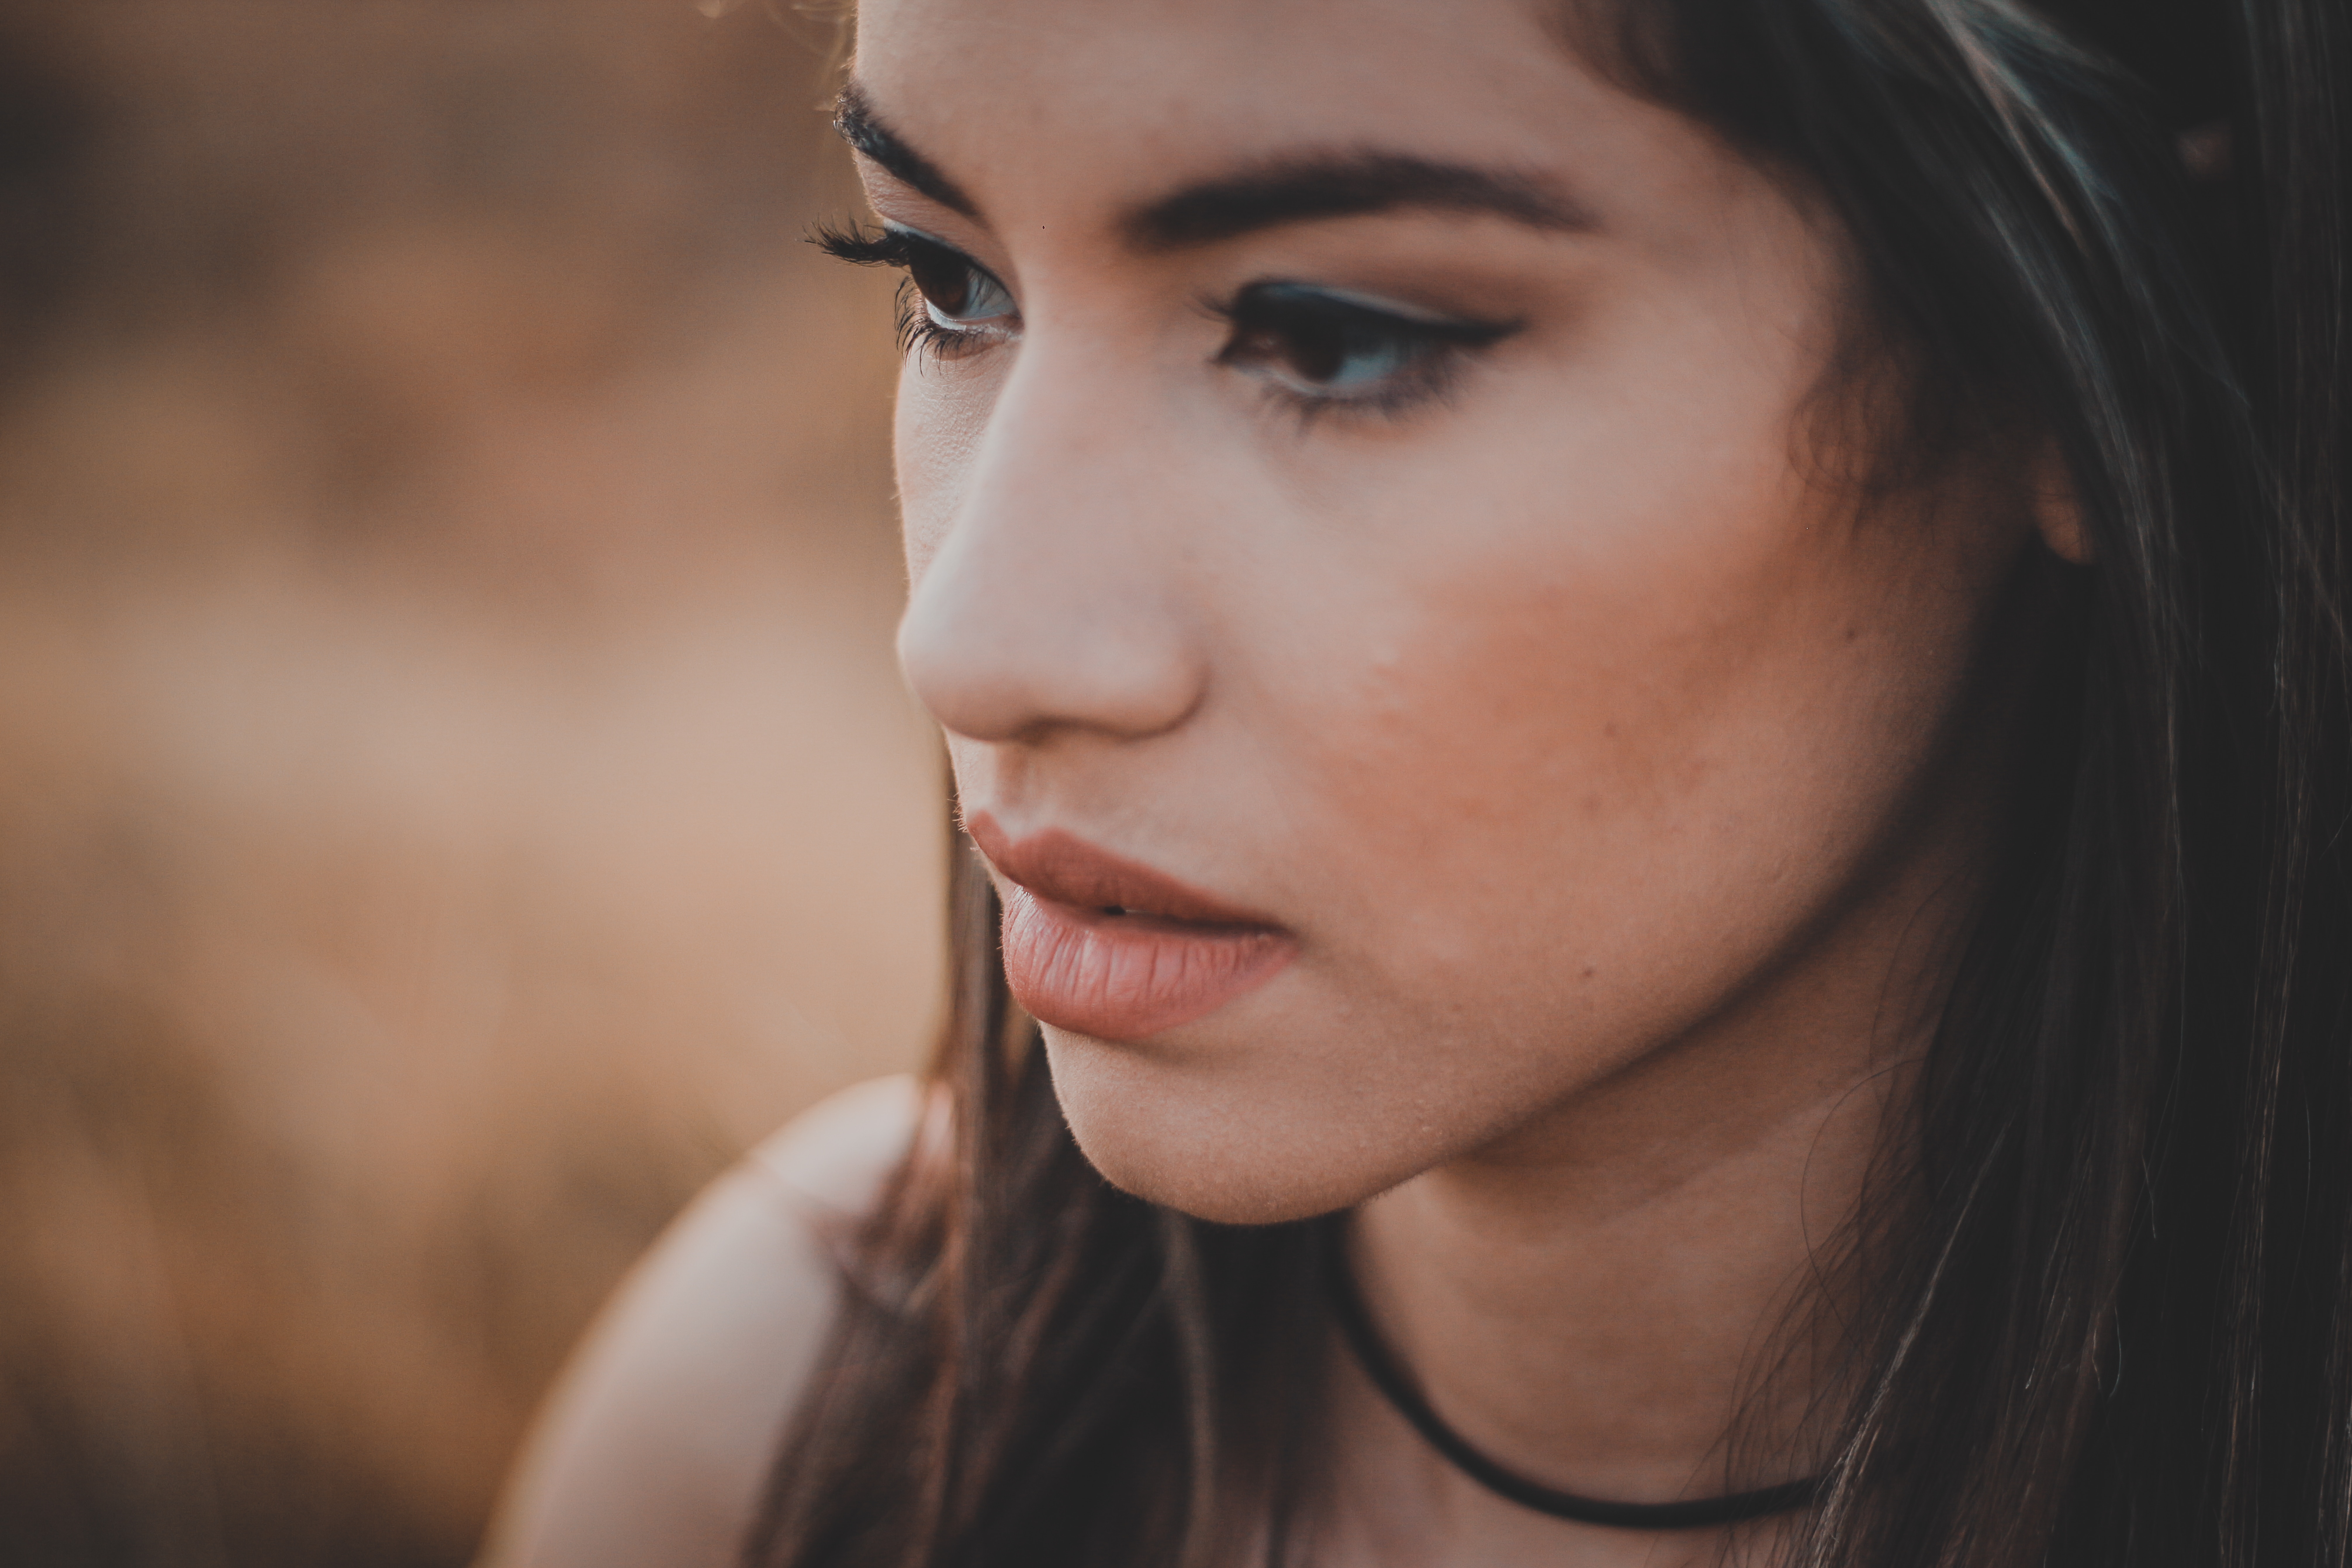
girl, photography, portrait, model, ear, lip, smile, eyebrow, long hair, eyelash, close up, black hair, face, nose, cheek, neck, eye, beauty, photo shoot, forehead, jaw, brown hair, chin, portrait photography, human hair color